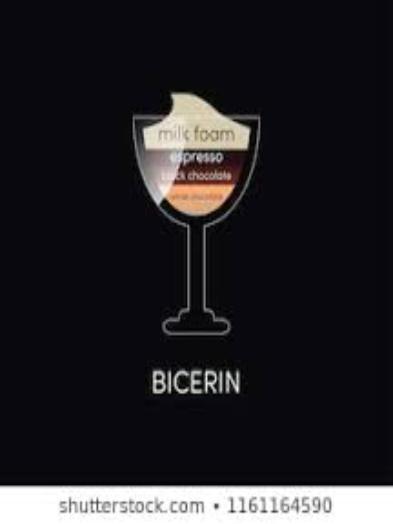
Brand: Bicerin
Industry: Food